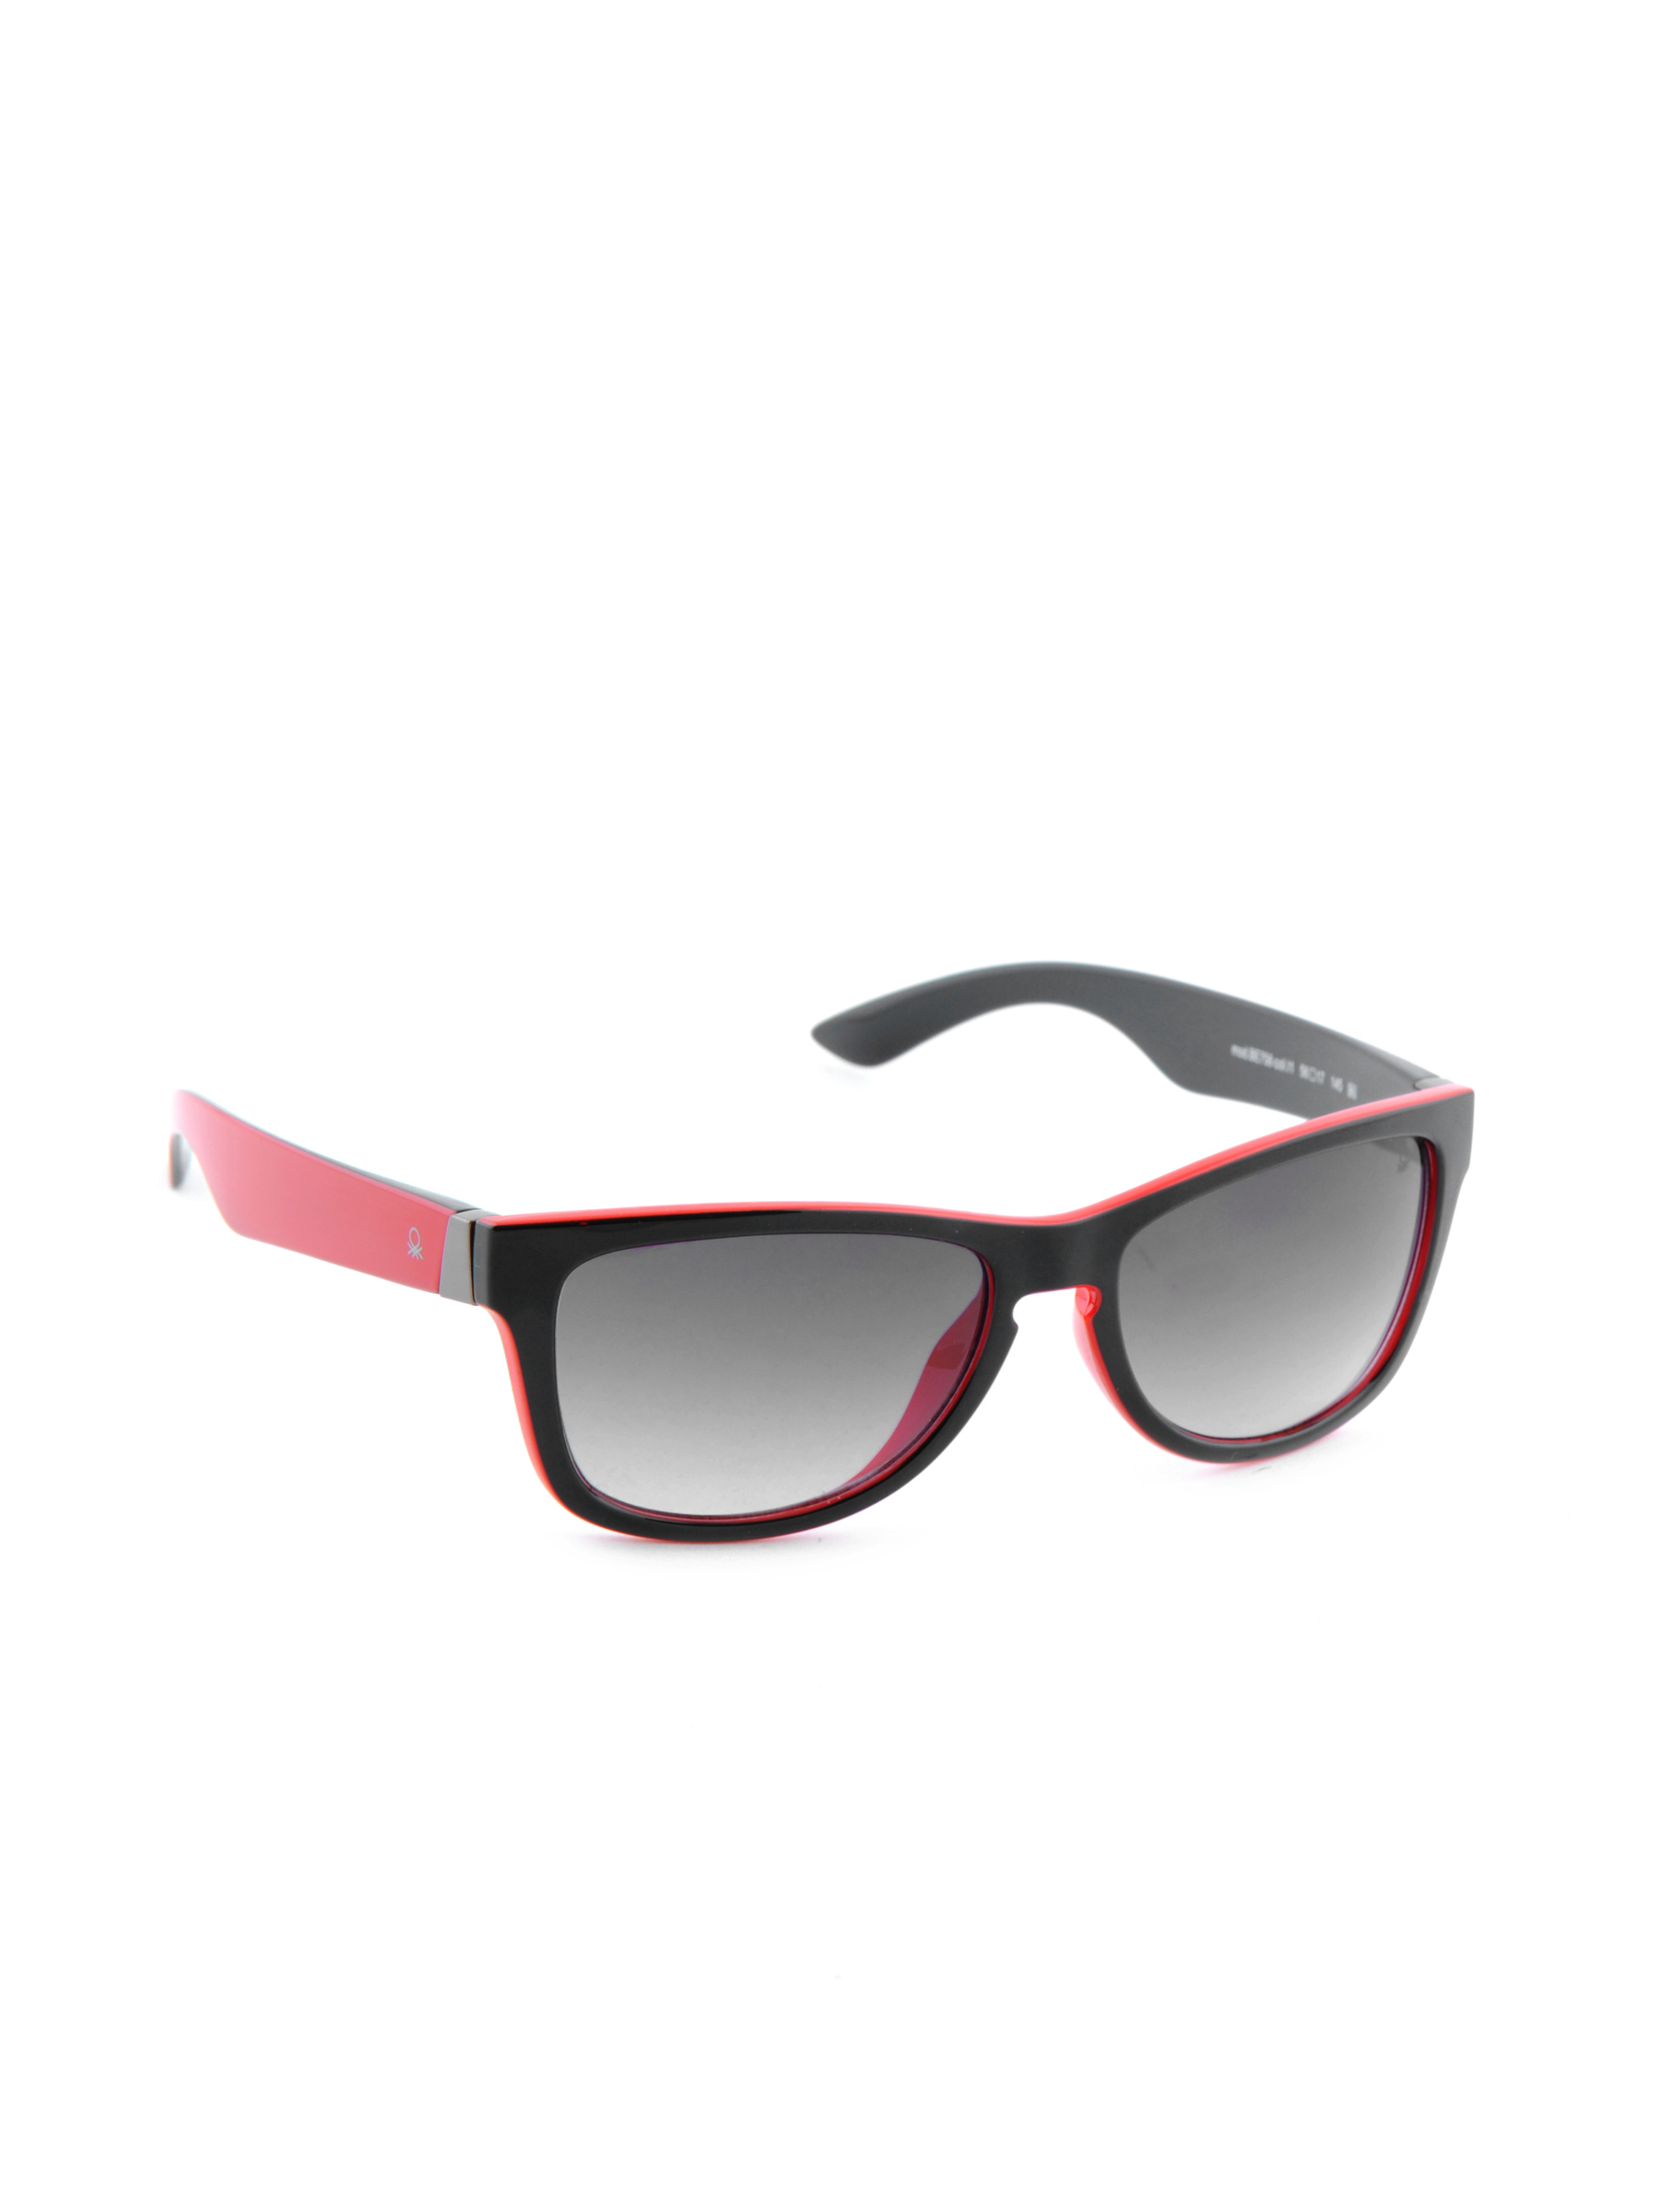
United Colors of Benetton Men Funky Eyewear Black Sunglasses
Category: Accessories / Eyewear / Sunglasses
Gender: Men
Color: Black
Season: Winter 2016
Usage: Casual